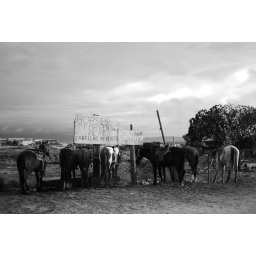
Here you can rent a horse and take a ride around the beach